Muddle Instead of Music

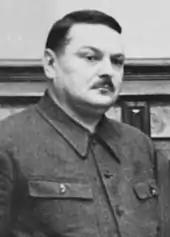
Andrei Zhdanov

It was unknown who wrote "Muddle Instead of Music", as it was common for articles detailing an official Party stance to be published anonymously. Scholars have speculated about the piece's authorship. Likely candidates included Zhdanov, at the time Leningrad's Communist Party manager and later Stalin's unofficial culture minister; Boris Reznikov, another "Pravda" employee; Platon Kerzhentsev, a party official, playwright and journalist; and David Zaslavsky, one of "Pravda"s senior writers. Rumors spread that Stalin himself had written the article, although this is now thought to be unlikely. Based on archival research of personal papers, it is now accepted that David Zaslavsky was indeed the author.